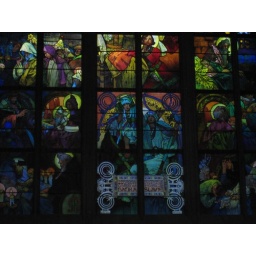
Cathedral of St Vitus - stained glass window by Alphons Mucha